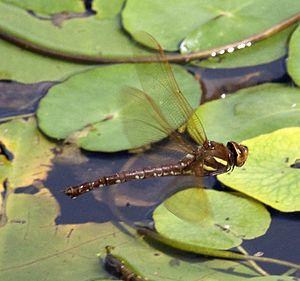
Cette liste recense les odonates répertoriés dans le canton de Genève par un ouvrage de 1996, complété par un ouvrage de 2012.